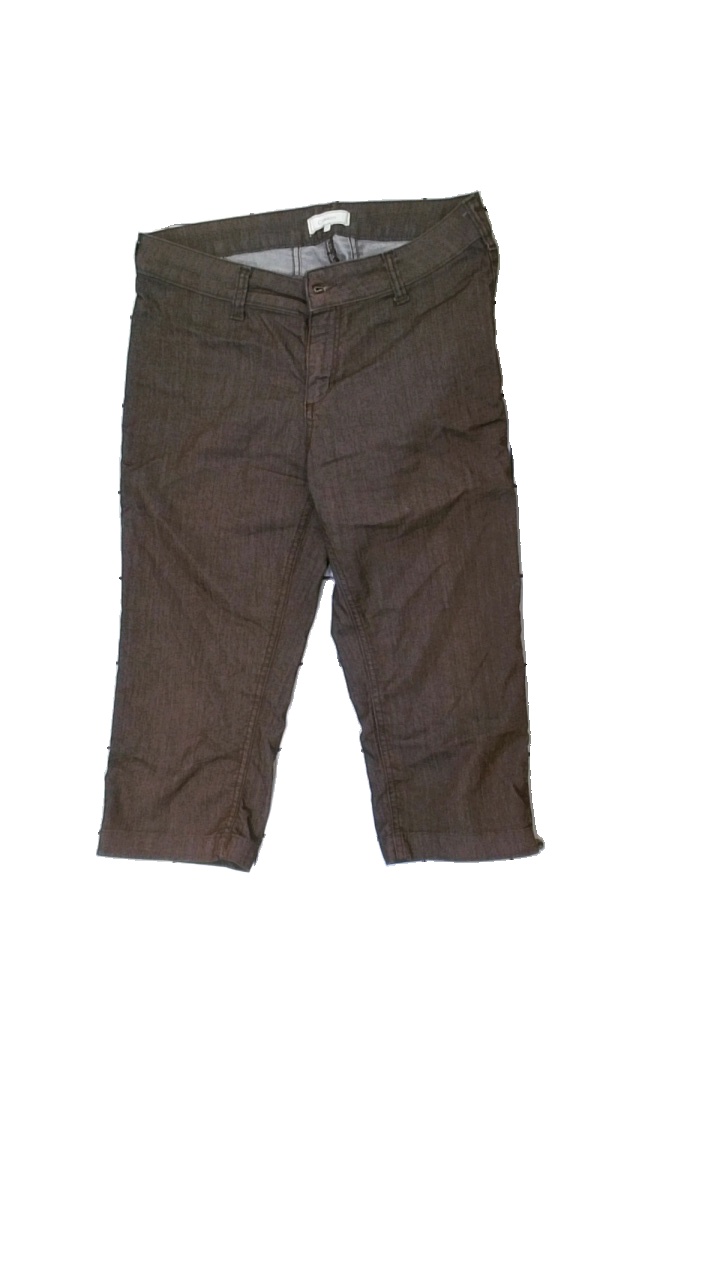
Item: Trousers (Ladies)
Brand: Cream
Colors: Brown
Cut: Regular, Cropped
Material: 100% visc
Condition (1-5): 3
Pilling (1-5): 4
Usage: Reuse
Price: <50